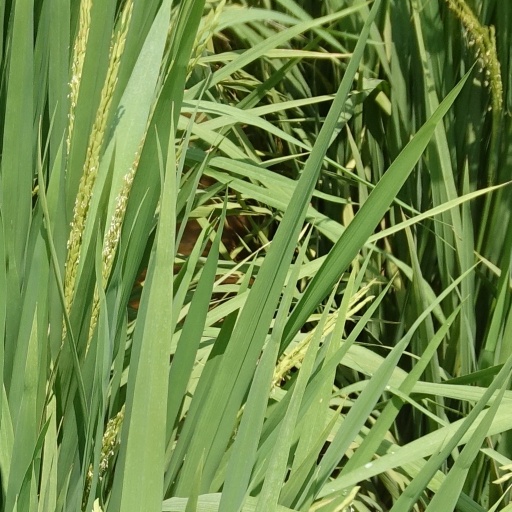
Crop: rice